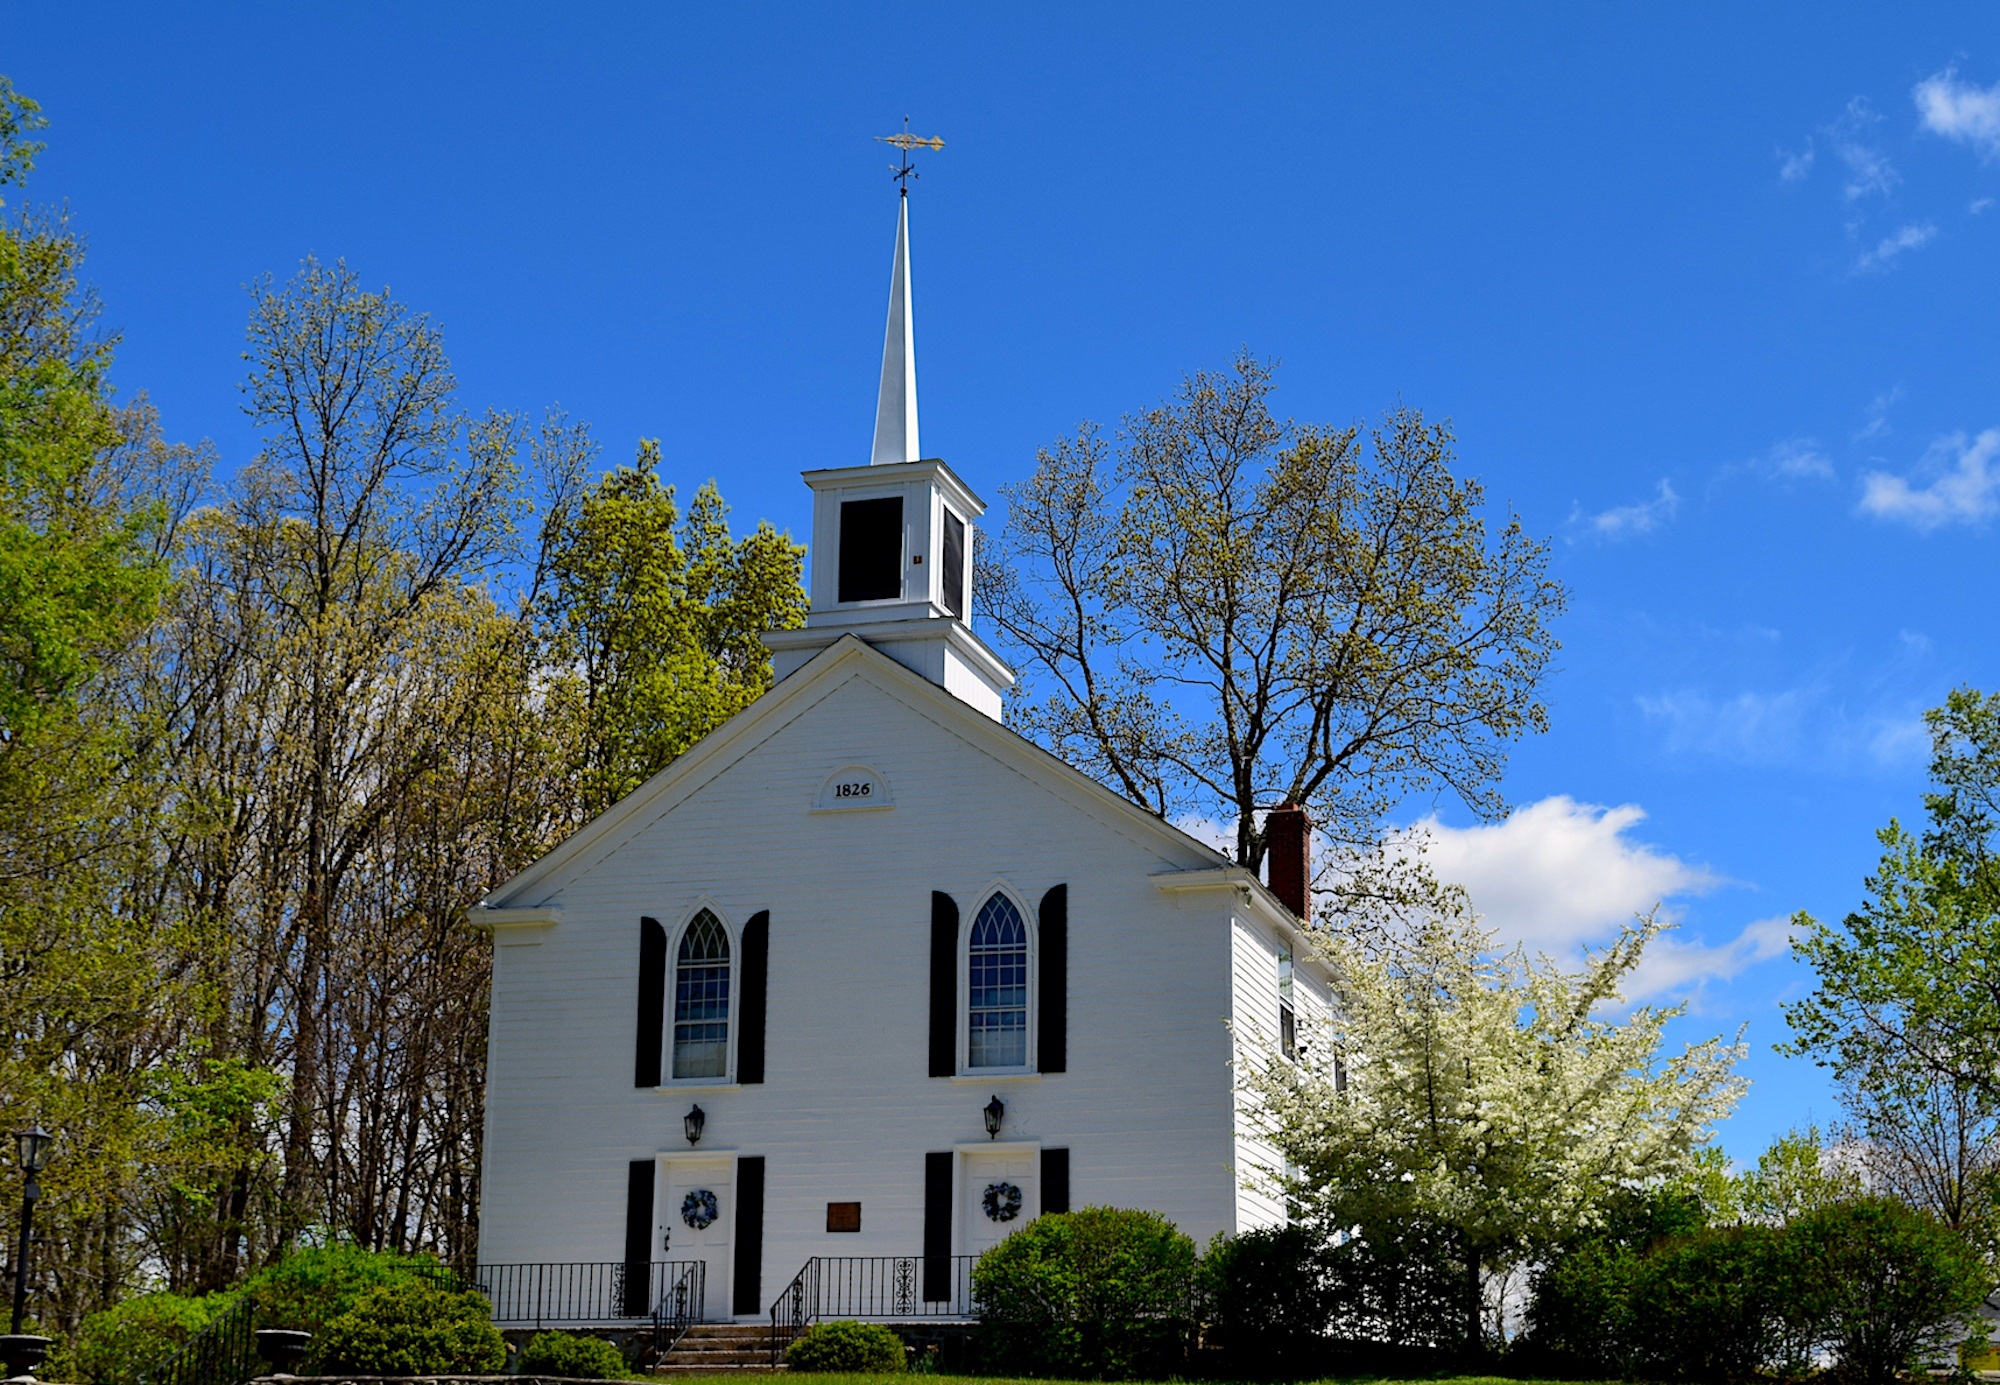
architecture, sky, white, building, old, rural, tower, religion, blue, church, chapel, christian, place of worship, religious, faith, steeple, monastery, wooden, christianity, estate, traditional, spanish missions in california